John Fendall

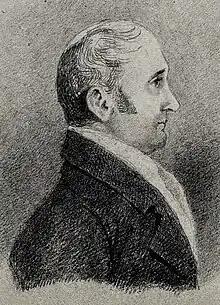
Portrait by Charles D'Oyly,

John Fendall (9 October 1762 – 10 November 1825) was a colonial official in the British East India Company, a member of the Supreme Council of Bengal, and the last British governor of Java.